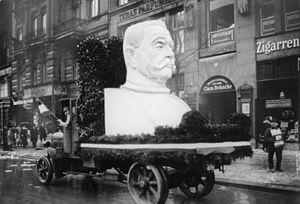
Paul von Hindenburg est un militaire et homme d'État allemand, né le 2 octobre 1847 à Posen et mort le 2 août 1934 au manoir de Neudeck. Du fait de son prestige et de sa longévité, il joua un rôle important dans l'histoire de l'Allemagne.
L'élection présidentielle allemande de 1925 est la première élection au suffrage universel direct du président du Reich, le chef de l'État de la république de Weimar. Le premier président, Friedrich Ebert, décédé le 28 février 1925, avait été élu indirectement, par l'Assemblée nationale de Weimar, mais la Constitution de Weimar exigeait que son successeur soit élu par le « peuple allemand dans son ensemble ». Après deux tours de scrutin, les 29 mars et 26 avril, Paul von Hindenburg est élu deuxième président du Reich.